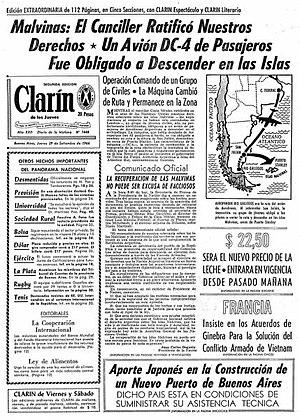
Cet article dresse la liste d'incidents hostiles survenus à la frontière avec l'Argentine. Les événements ayant eu lieu pendant la guerre des Malouines de 1982 ont été délibérément exclus.
L’opération Condor est une action armée menée les 28 et 29 septembre 1966 par un groupe d'étudiants et d'ouvriers argentins qui détourne un avion civil de la compagnie Aerolíneas Argentinas et oblige son commandant à atterrir sur les îles Malouines, territoire britannique revendiqué historiquement par l'Argentine.